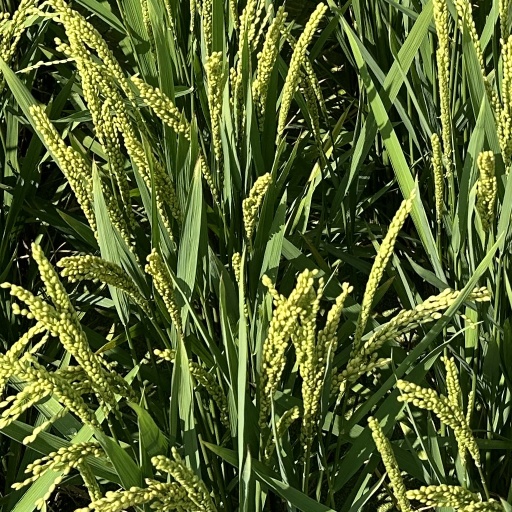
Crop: rice